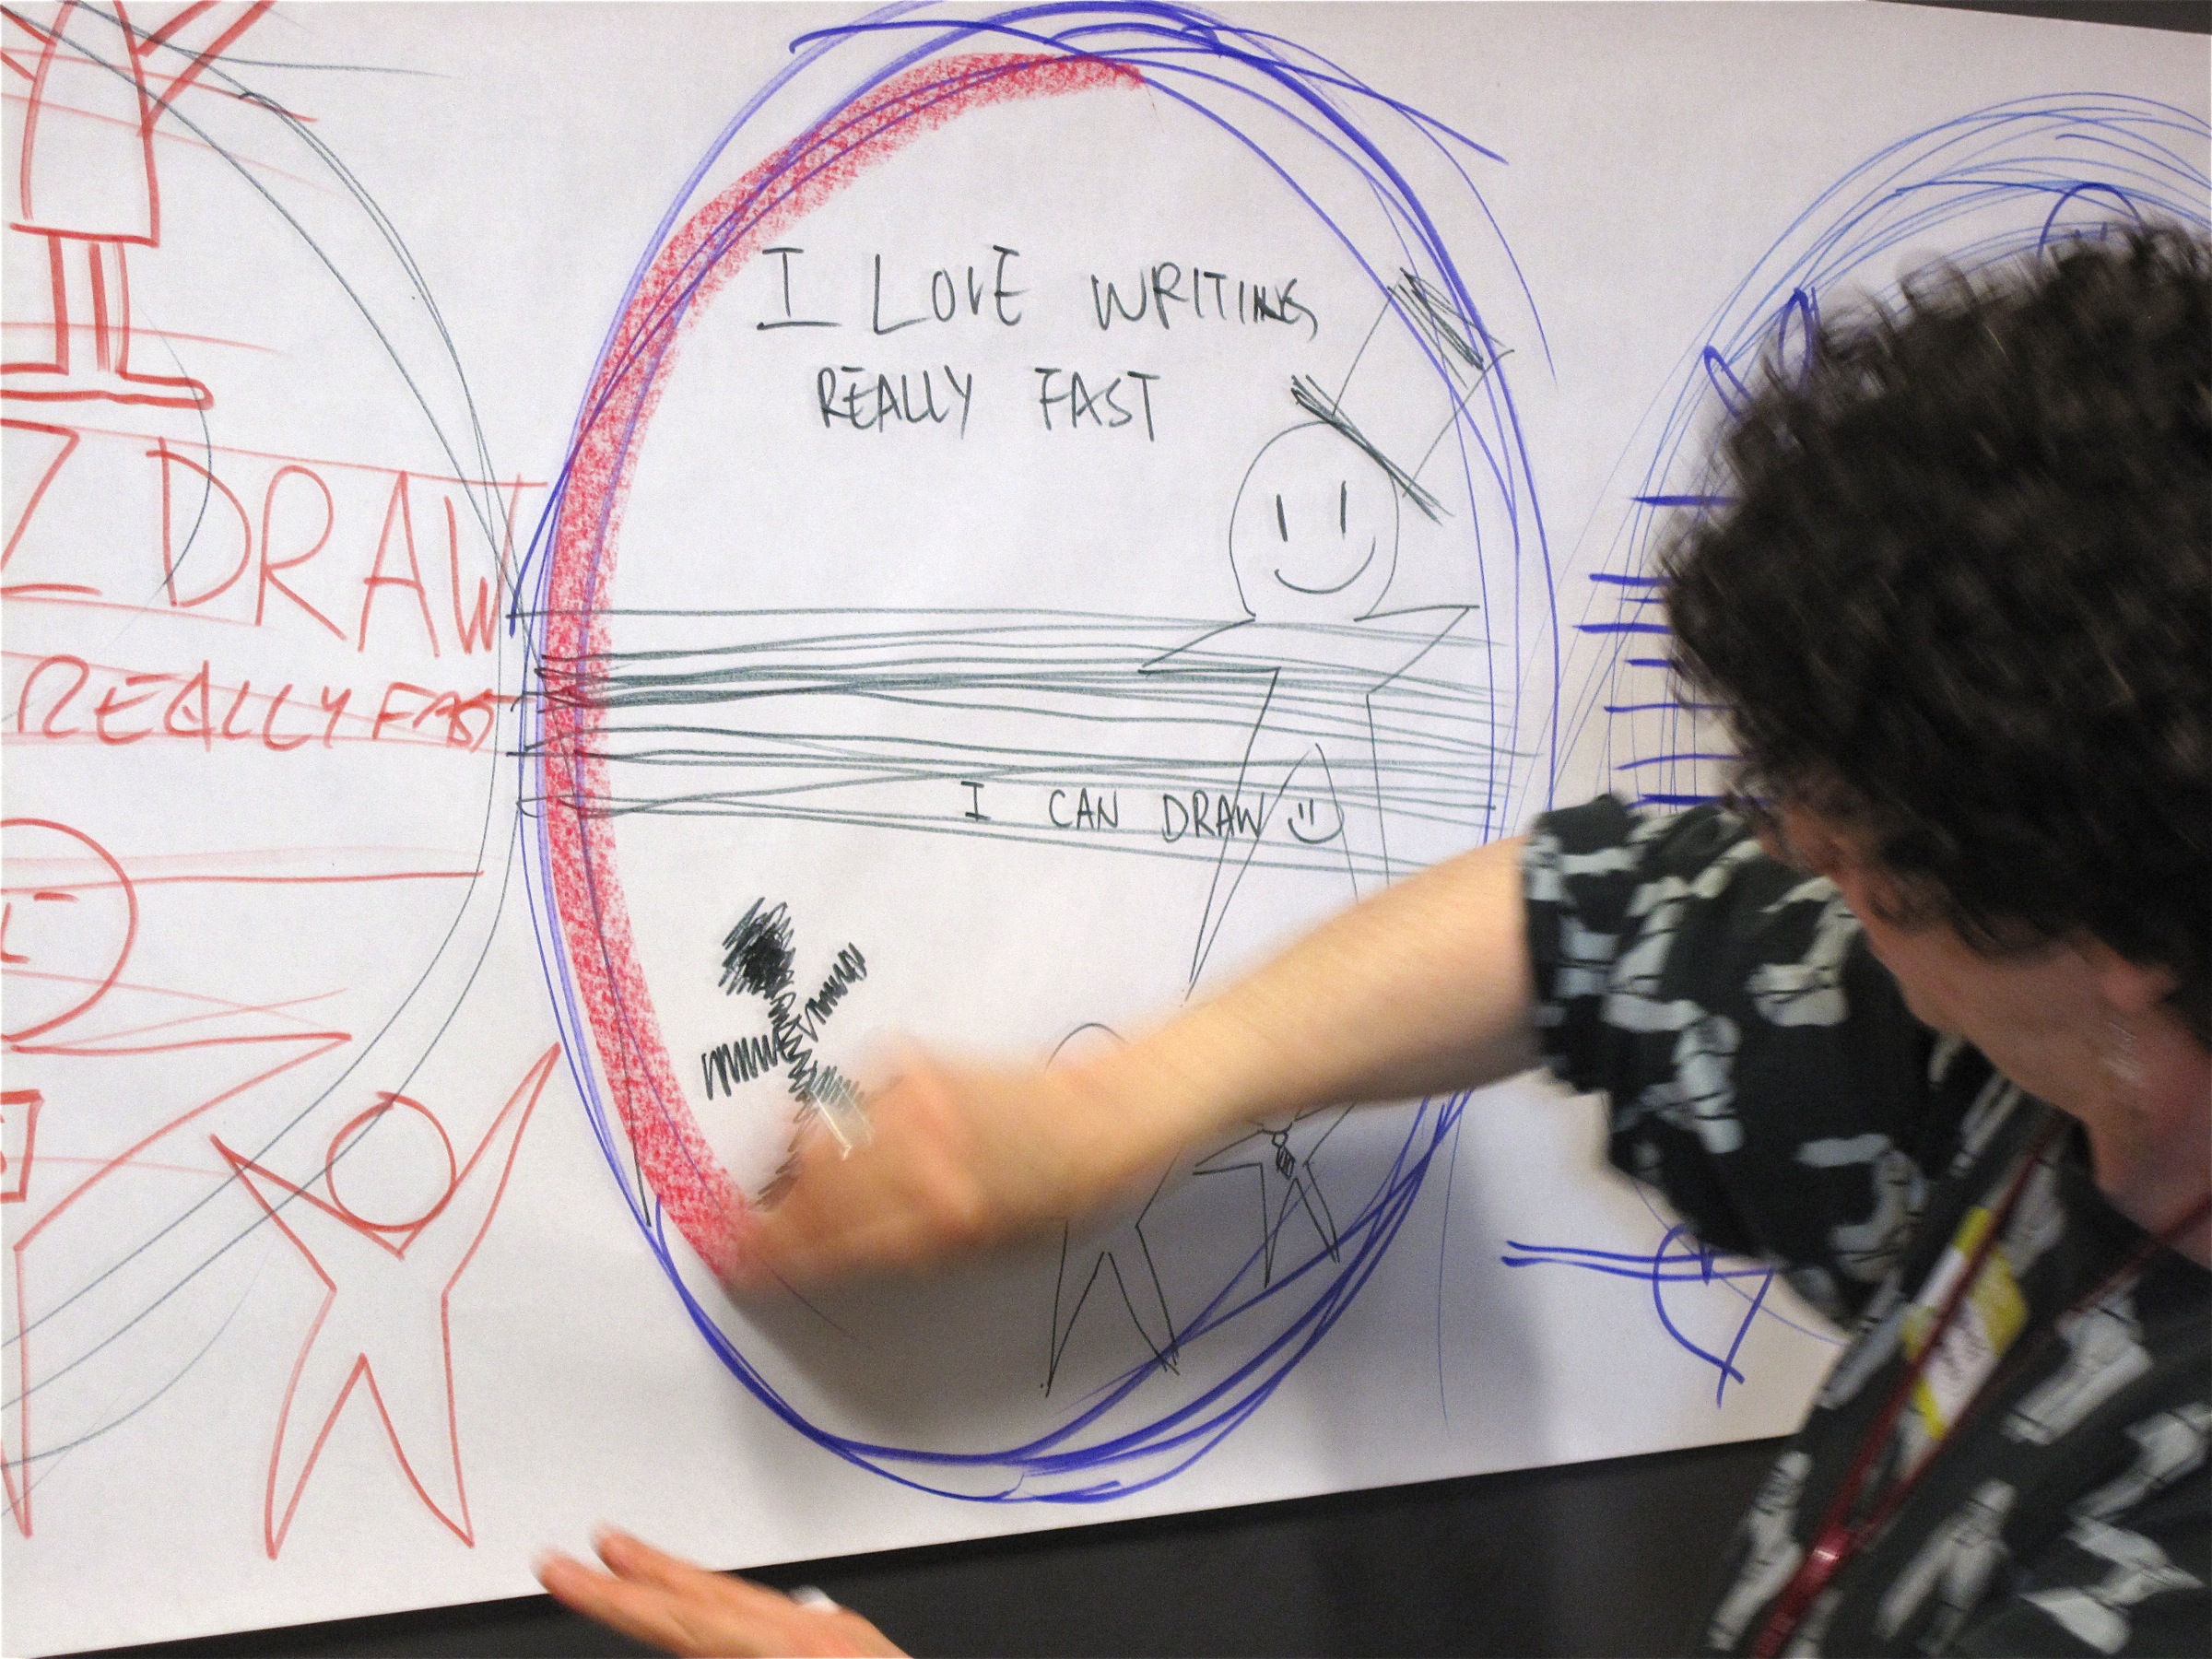
hand, vancouver, art, sketch, drawing, design, circles, shape, 5cardnv, nv09, northernvoice09, visualthinking, graphicrecording